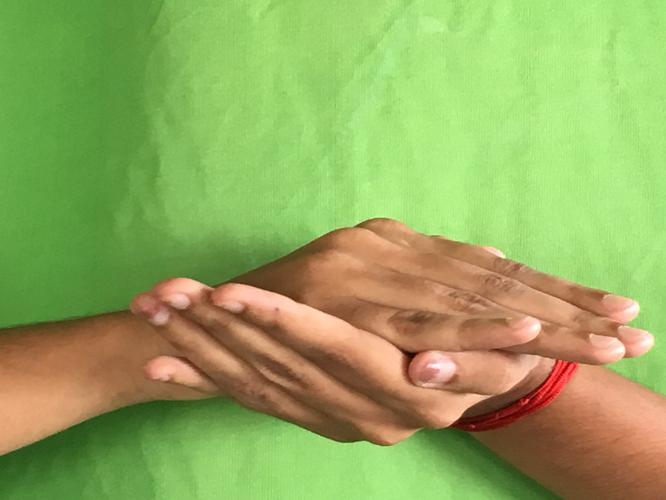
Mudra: Samputa
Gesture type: double_hand